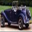
Label: automobile